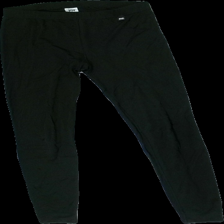
View: front
Type: Tights
Category: Ladies
Brand: Helly Hansen
Colors: Black
Material: 100%polypropylene
Pattern: Logo print
Cut: Regular
Size: L
Season: Summer
Trend: Sports
Holes: Minor
Price range: <50
Recommended usage: Export